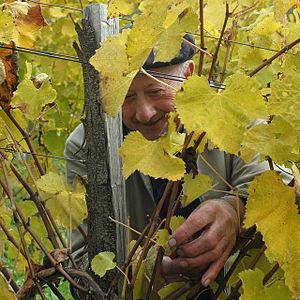
Le jurançon est un vin blanc d'appellation d'origine contrôlée (AOC) du sud-ouest de la France. Son vignoble est situé en Béarn, sur un territoire bien délimité, au sein d'une petite partie du département des Pyrénées-Atlantiques, implanté sur les collines prépyrénéennes entre les villes d'Oloron-Sainte-Marie et de Pau et les deux gaves du même nom.